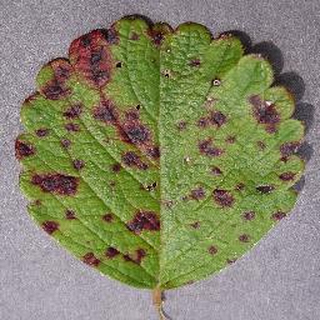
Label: strawberry_leaf_scorch